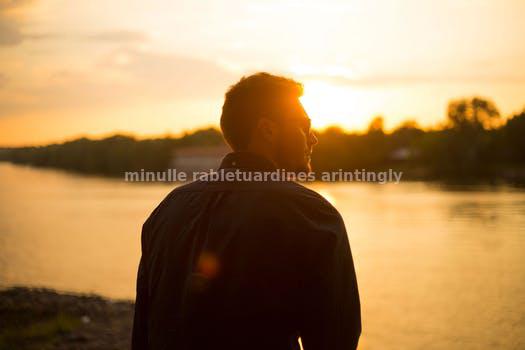
Label: Watermark